Rectify

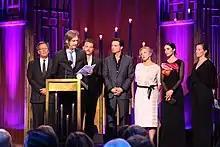
Ray McKinnon, along with Mark Johnson, Clayne Crawford, Aden Young, J. Smith-Cameron, Abigail Spencer and Melissa Bernstein, accept the Peabody Award for "Rectify".

Abigail Spencer was nominated for the Critics' Choice Television Award for Best Supporting Actress in a Drama Series in 2013. For the 67th Writers Guild of America Awards, Kate Powers and Ray McKinnon were nominated for Best Episodic Drama for "Donald the Normal". For the 5th Critics' Choice Television Awards, Aden Young was nominated for Best Actor in a Drama Series.